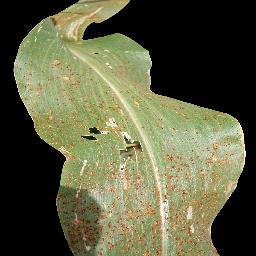
Label: Corn_(Maize)___Common_Rust